Core countries

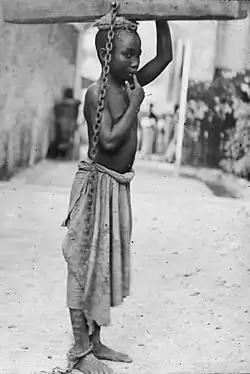
A photograph of a slave boy in the Sultanate of Zanzibar: "An Arab master's punishment for a slight offence". From at least the 1860s onwards, photography was a powerful weapon in the abolitionist arsenal.

The slaves of the Eastern slave trade came mainly from Sub-Saharan Africa, Northwestern Africa, Southern Europe, Slavic countries, the Caucasus, and the Indian subcontinent, and were imported by the Arab-Muslim slave traders into the Middle East and North Africa, the Horn of Africa, and the islands of the Indian Ocean. For centuries, Arab-Muslim slave traders took and transported an estimated 10 to 15 million native Africans to slavery throughout the Arab-Muslim world. They also enslaved Europeans (known as "Saqaliba"), as well as Caucasian and Turkic peoples, from coastal areas of the Mediterranean Region, the Balkans, Central Asia, and the Eurasian steppes.